Historic Center of Caxias do Sul

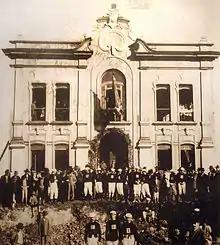
The "Clube Juvenil" in 1909. This headquarters was demolished.

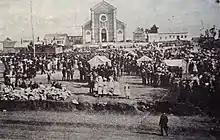
Santa Teresa's Kermesse in Dante Alighieri Square with the Cathedral of Caxias in the background, in 1910.

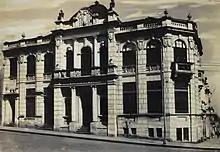
Demolished headquarters of the National Bank of Commerce.

Despite its precarious urban planning, in the beginning of the 20th century the center had 3 thousand residents, with 426 single-story houses and 76 two-story houses, including those with commercial use. The center, more than a housing area, became the main economic, political and religious center of the colony, with its main public events and festivities taking place around the Dante Square. By 1900 the old Mother Church had been replaced by an imposing new masonry building, and there were a number of commercial houses, workshops, manufactures, and 36 industries in activity. In a few years industrial buildings would multiply their presence in the central region.